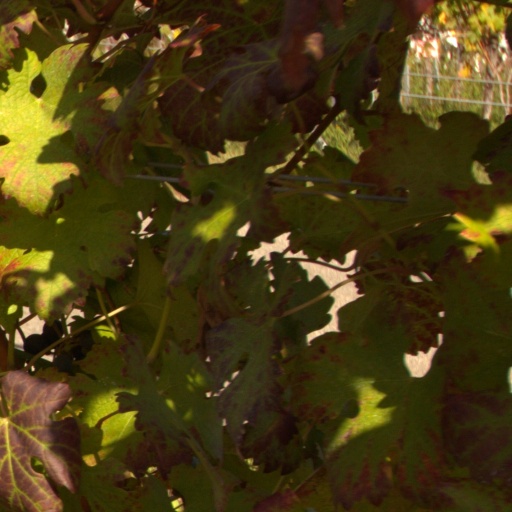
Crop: grape